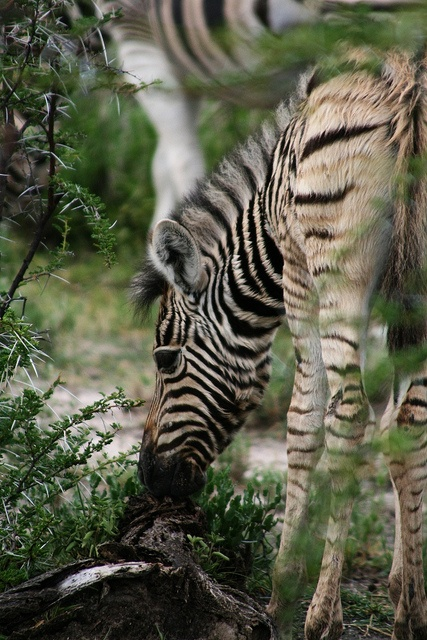
some zebras dirt plants and bushes
A zebra bending down and eating food off the ground.
a baby zebra following mom and eating something.
A small zebra is bending down to graze on ferns.
A zebra standing on top of a grass covered field.